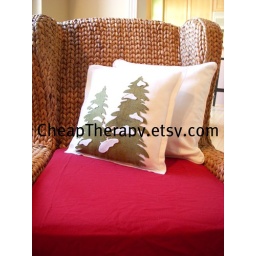
Snowing pine tree pillow in felt. Over on etsy